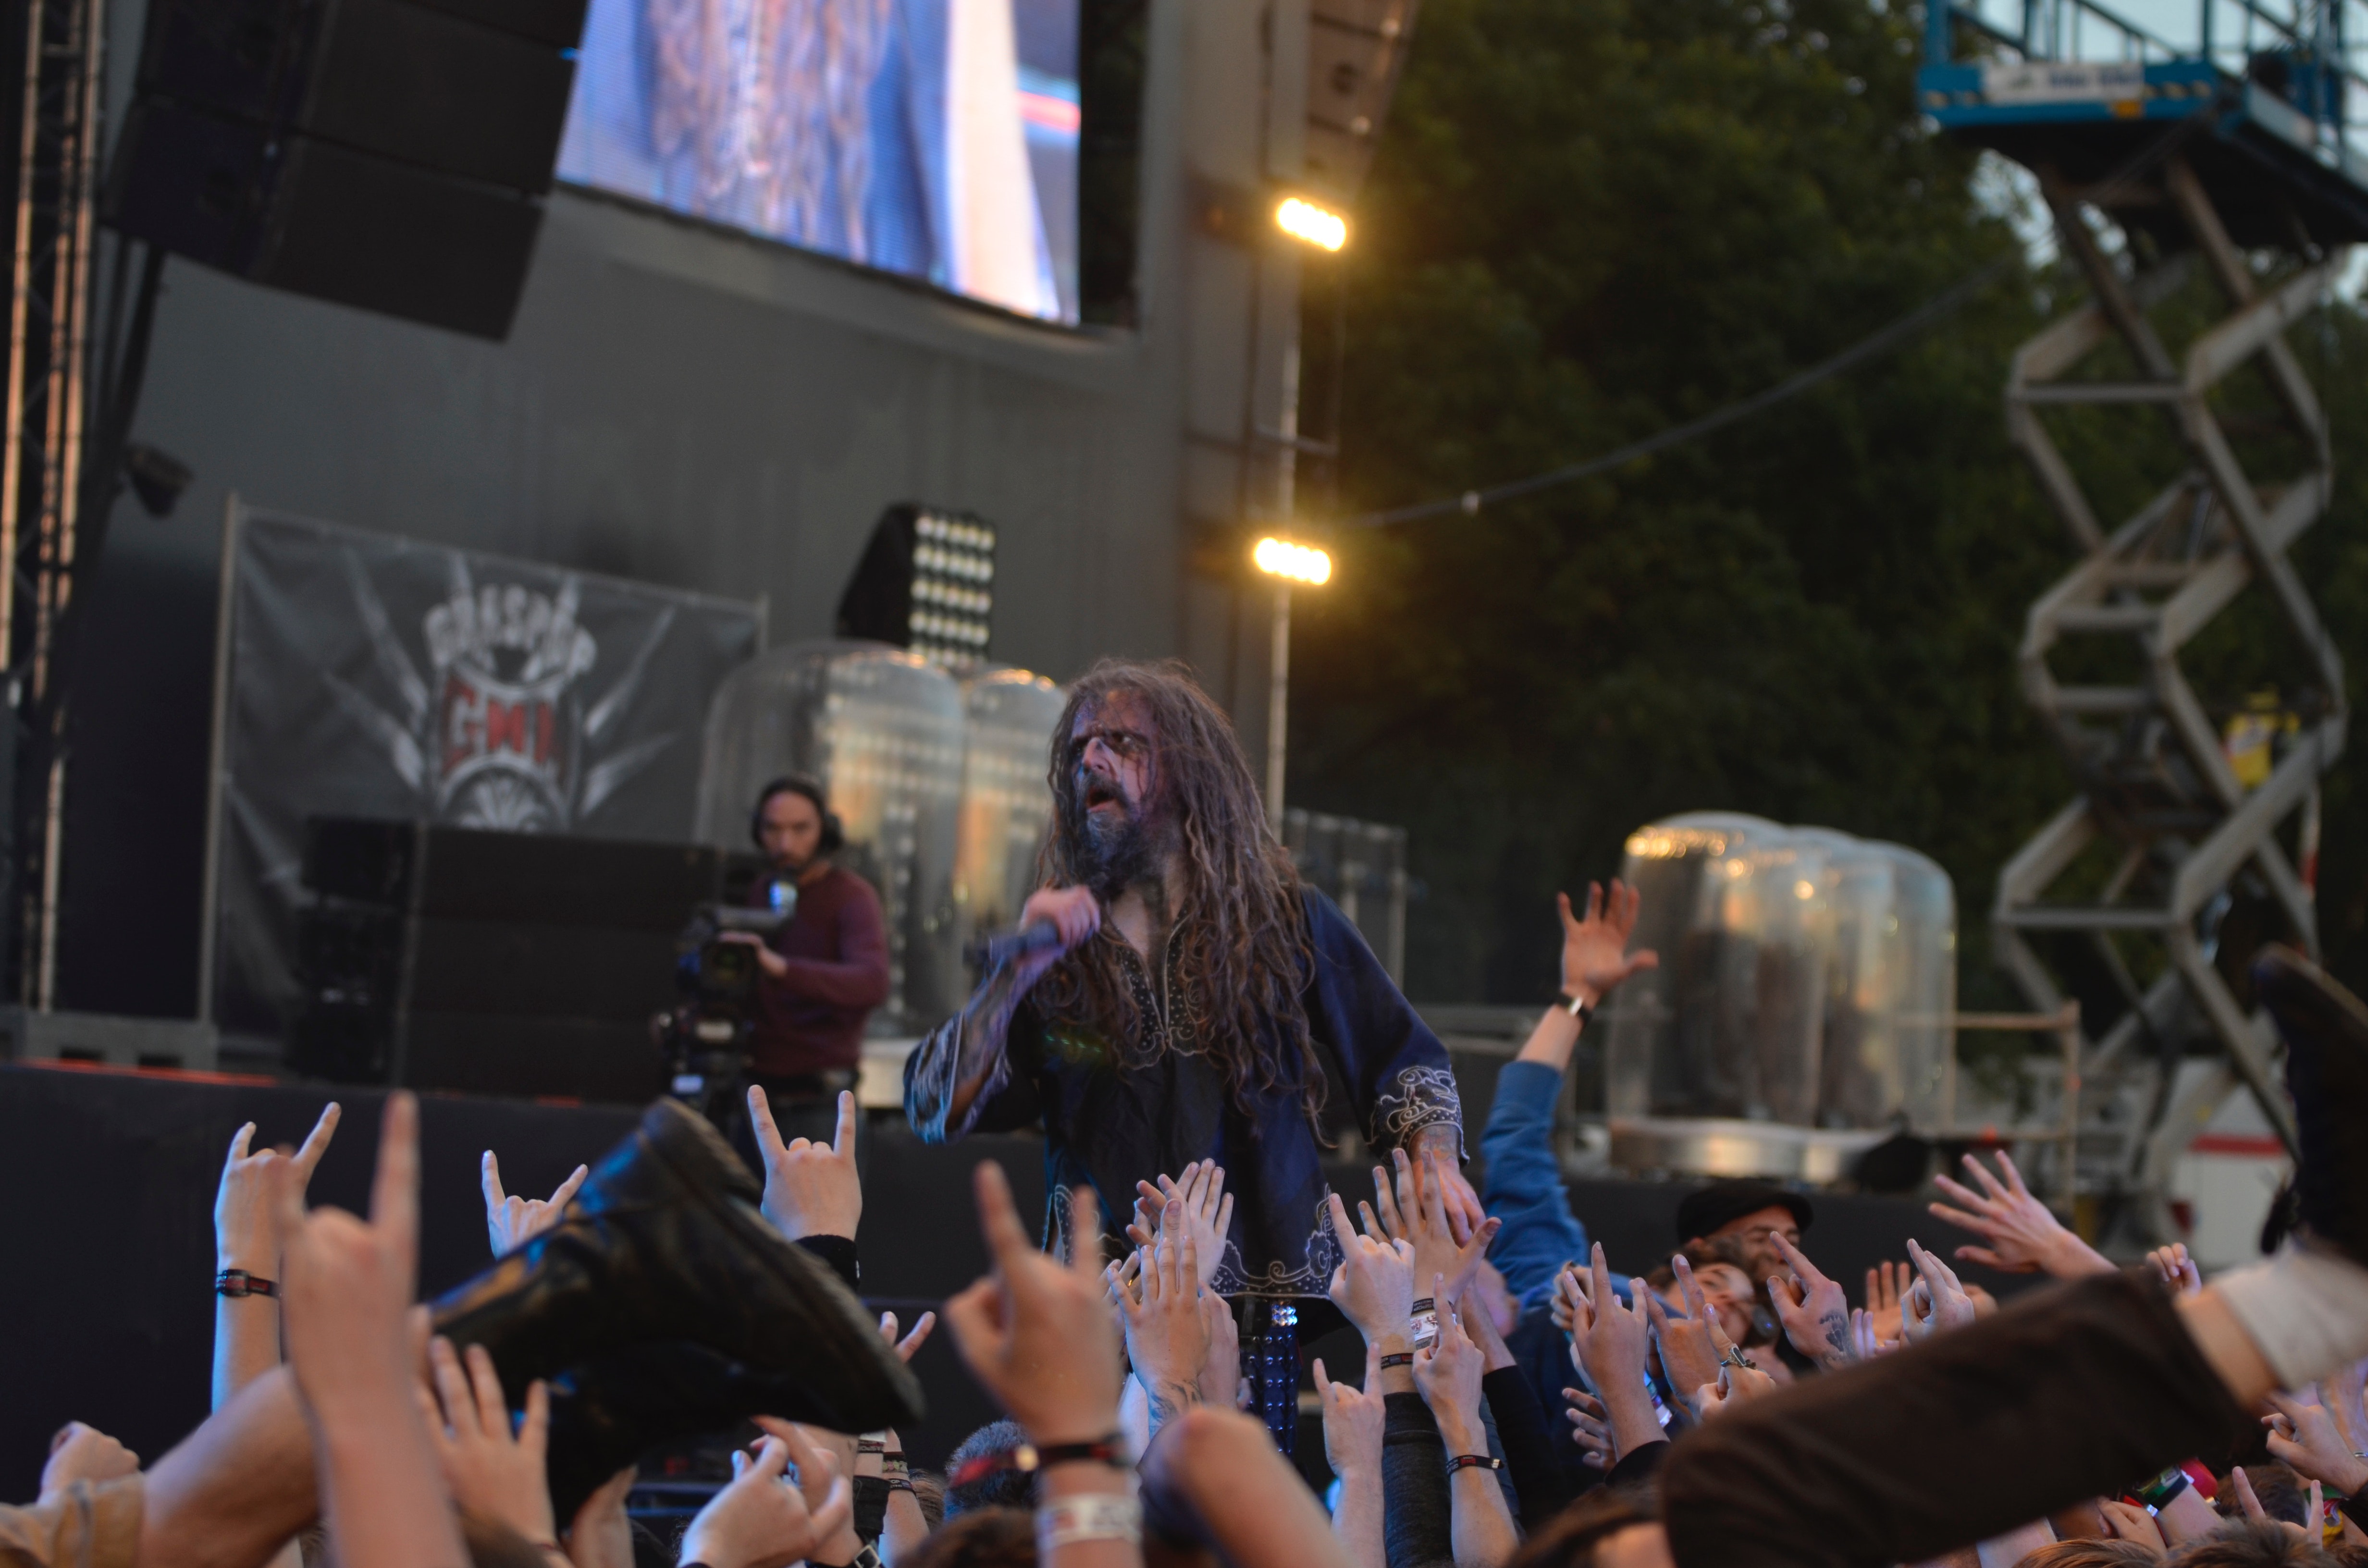
crowd, people, performance, stage, event, audience, public event, concert, performing arts, performance art, hand, party, music, festival, music venue, rock concert, city, leisure, musician, metal